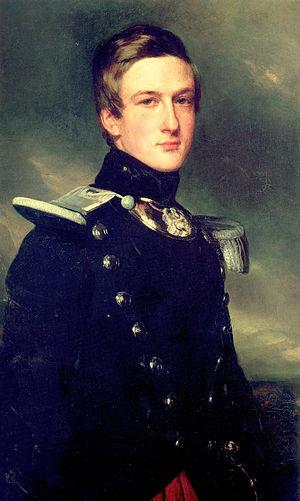
Le duc d'Aumale en chef de bataillon du XVIIème léger
Henri d’Orléans, duc d’Aumale, né le 16 janvier 1822 à Paris et mort le 7 mai 1897 à Giardinello, prince du sang de la maison d’Orléans, fils du roi Louis-Philippe, est un militaire et un homme politique français, qui a notamment été gouverneur général de l'Algérie et à ce titre a participé à la reddition d'Abd el-Kader en décembre 1847.
Le musée Condé est un musée français localisé dans le château de Chantilly, situé à Chantilly, dans la région des Hauts-de-France, à 40 km au nord de Paris.
Louis-Philippe Iᵉʳ, né le 6 octobre 1773 à Paris en France et mort le 26 août 1850 à Claremont au Royaume-Uni, est le dernier roi français. Il règne de 1830 à 1848 sur la France, avec le titre de « roi des Français ». Bien moins traditionaliste que ses prédécesseurs, il incarna un tournant majeur dans la conception et l'image de la royauté en France.